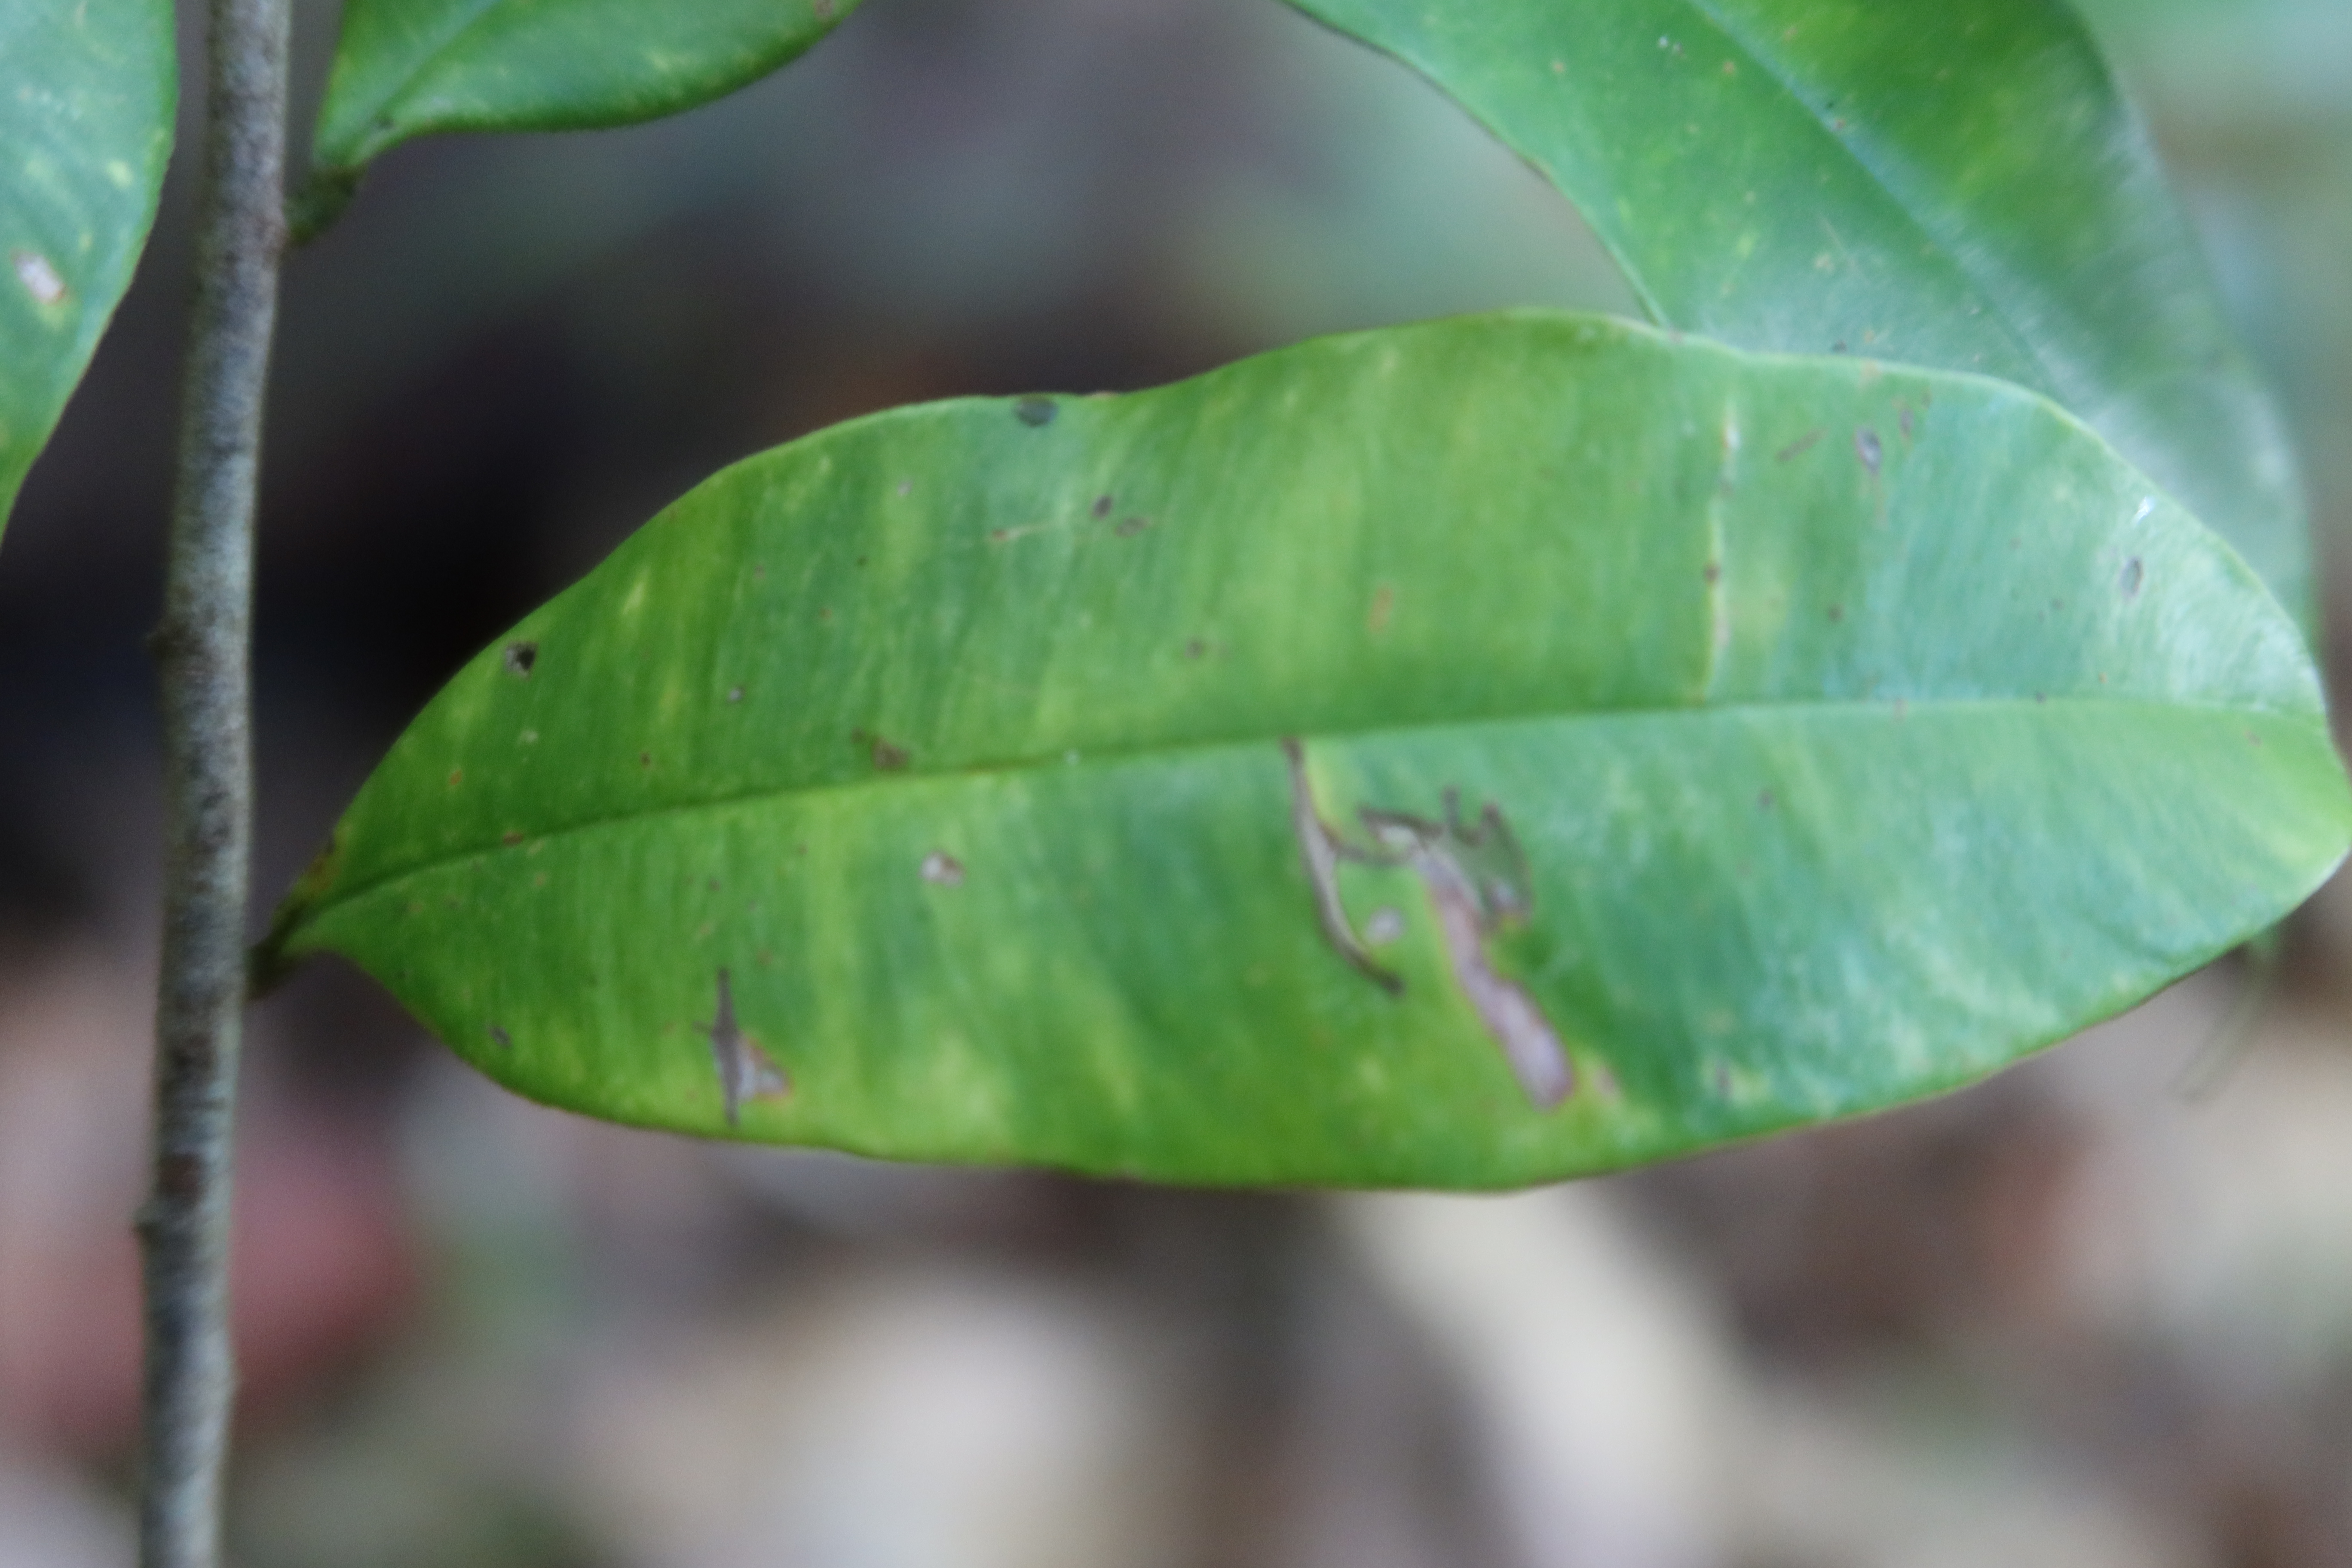
Label: Brown spots